Soap

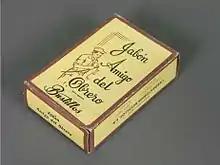
Twentieth century packaging of Amigo del Obrero (Worker's Friend) soap, part of the Museo del Objeto del Objeto collection

Proto-soaps, which mixed fat and alkali and were used for cleansing, are mentioned in Sumerian, Babylonian and Egyptian texts.